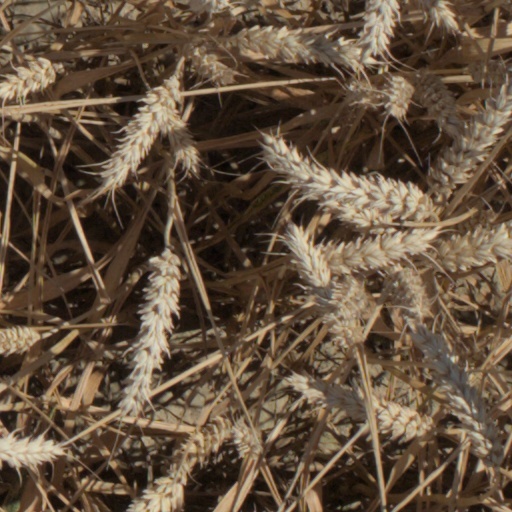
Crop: wheat